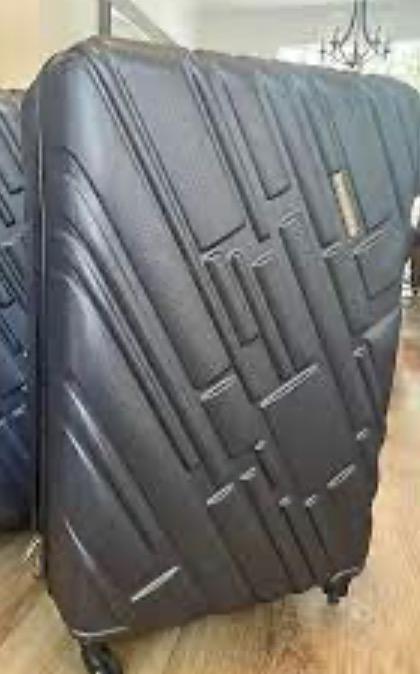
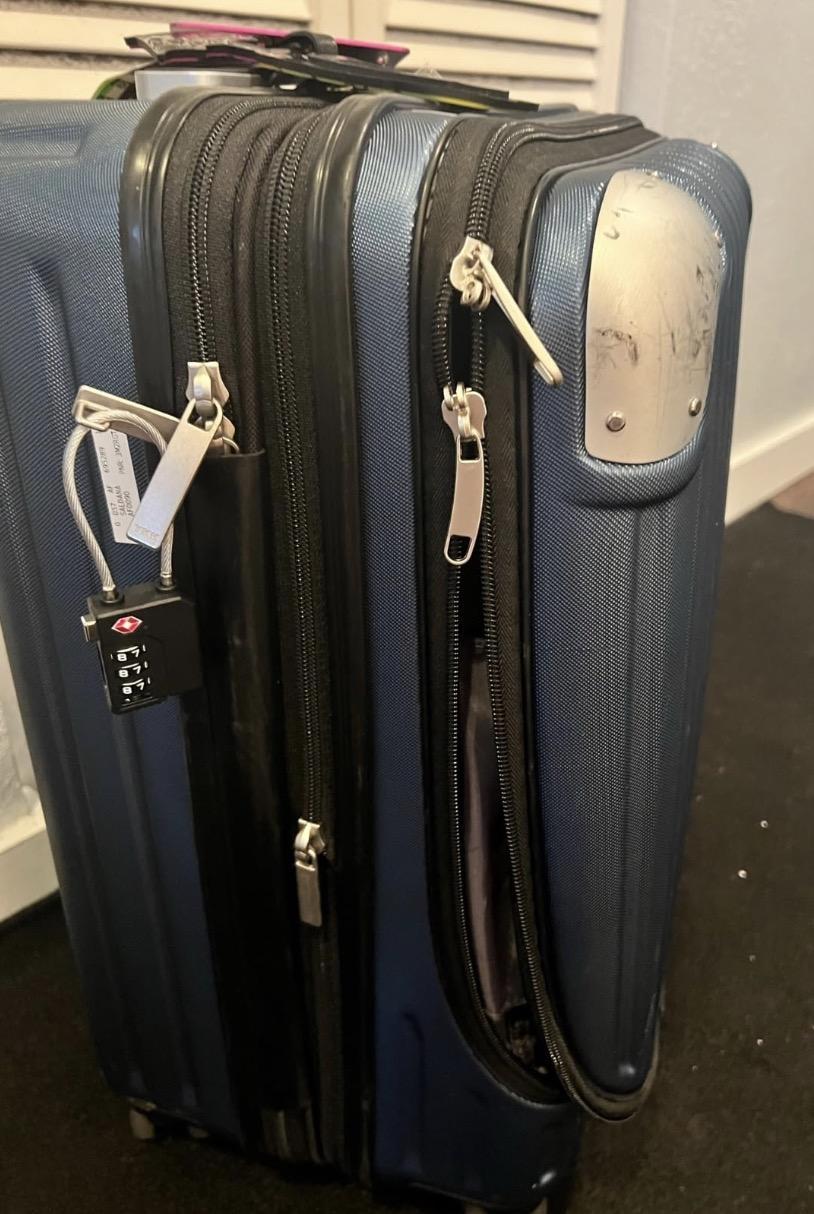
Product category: items_tea
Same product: no